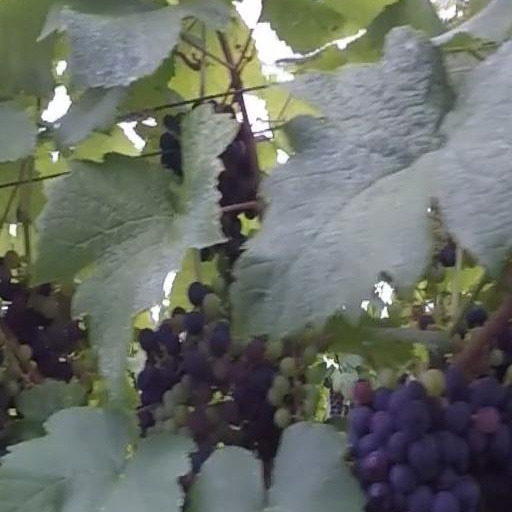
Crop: grape